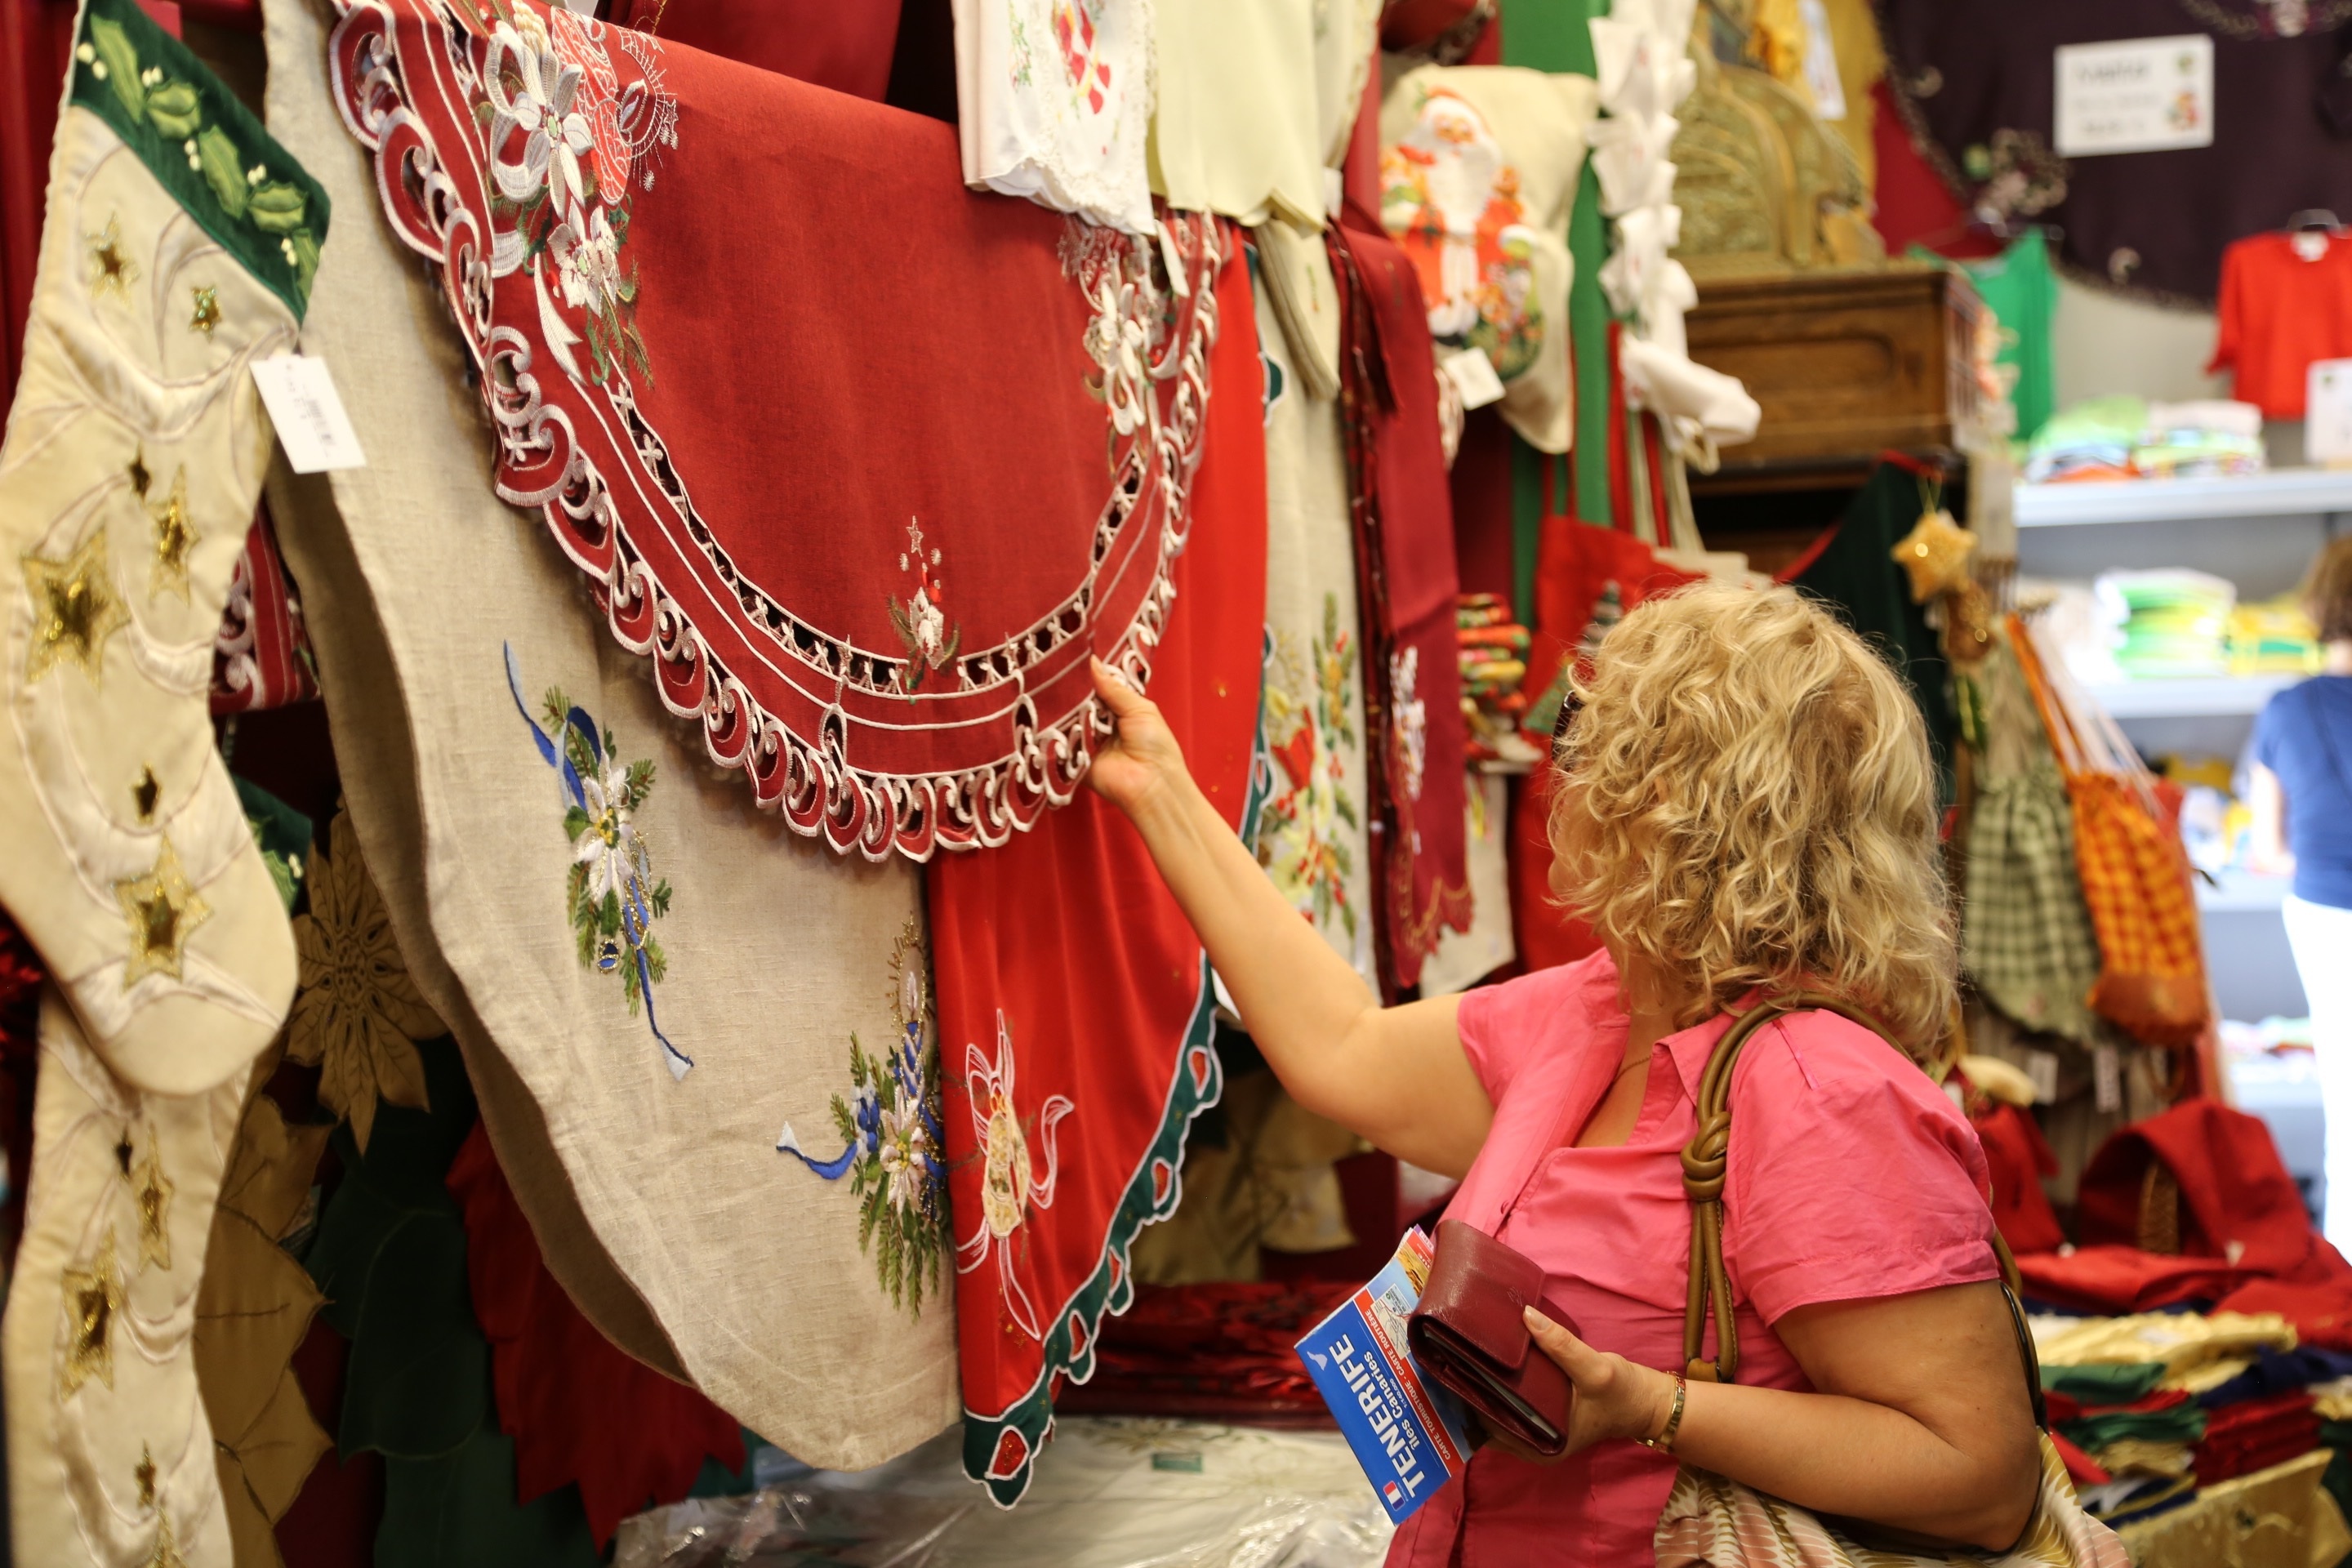
bazaar, market, tablecloth, textile, crafts, buy, tradition, madeira, souk